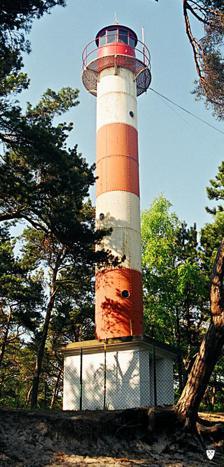
Building: Jastarnia Lighthouse
Country: Unknown
Year built: 1950
Lighthouse in Poland Lighthouse Jastarnia Lighthouse Latarnia Morska Jastarnia Location Jastarnia Pomeranian Voivodeship Poland Coordinates 54°42′00.9″N 18°40′53.9″E / 54.700250°N 18.681639°E / 54.700250; 18.681639 Tower Constructed 1938 (first) Construction steel tower Height 17 metres (56 ft) Shape cylindrical tower with balcony and lantern Markings white and red bands tower, red lantern Light First lit 1950 (current) Focal height 22 metres (72 ft) Range 15 nautical miles (28 km; 17 mi) Characteristic Iso W 4s. Jastarnia Lighthouse ( Polish : Latarnia Morska Jastarnia ) is a lighthouse in Jastarnia on the Polish coast of the Baltic Sea . The lighthouse is located in Jastarnia , Pomeranian Voivodeship on the Hel Peninsula . The lighthouse in Jastarnia is located between the lighthouse in Rozewie and the lighthouse in Hel . Technical data Light characteristic Light: 2 s. Darkness: 2 s. Light: 7 s. Darkness: 9 s. Period: 20 s. See also Poland portal Engineering portal List of lighthouses in Poland References